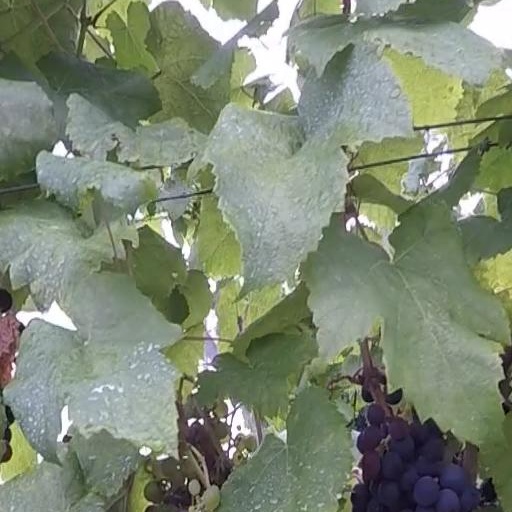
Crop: grape